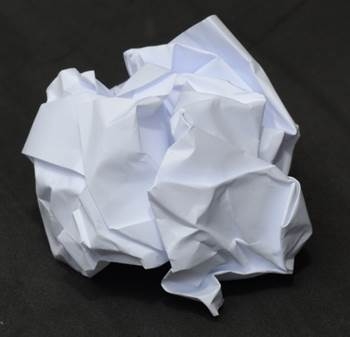
Waste category: paper